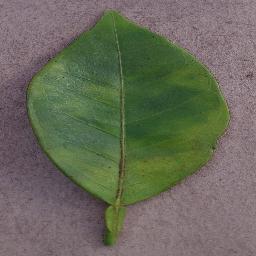
Label: Orange___Haunglongbing_(Citrus_greening)